Waddesdon Bequest

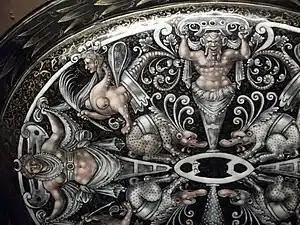
Detail of enamel dish, Limoges, mid-16th century, attributed to Jean de Court WB.33

Apart from pieces purely in metal, a number are centred on either hardstone carvings or organic objects such as horns, seashells, ostrich eggshells, and exotic plant seeds. These "curiosities" are typical of the taste of the Renaissance Age of Discovery and show the "schatzkammer" and the cabinet of curiosities overlapping. A different form of novelty is represented by a table-ornament of a silver-gilt foot-high figure of a huntsman with a dog and brandishing a spear. There is a clockwork mechanism in his base which propels him along the table, and his head lifts off to show a cup, and he would have been used in drinking games. There are separate figures of a boar and stags for him to pursue, though not making a set; these can also function as cups.